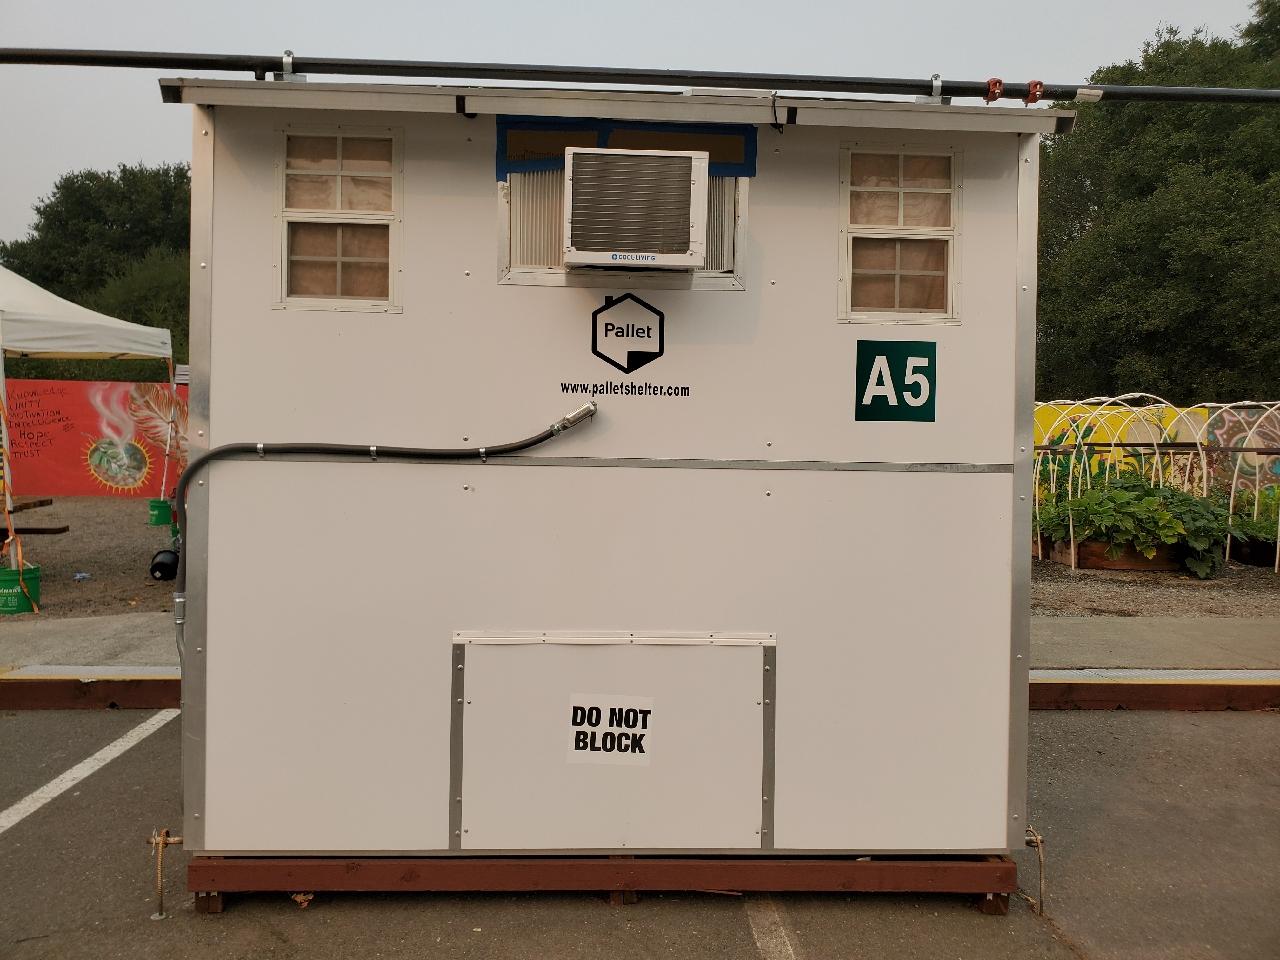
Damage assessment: no_damage